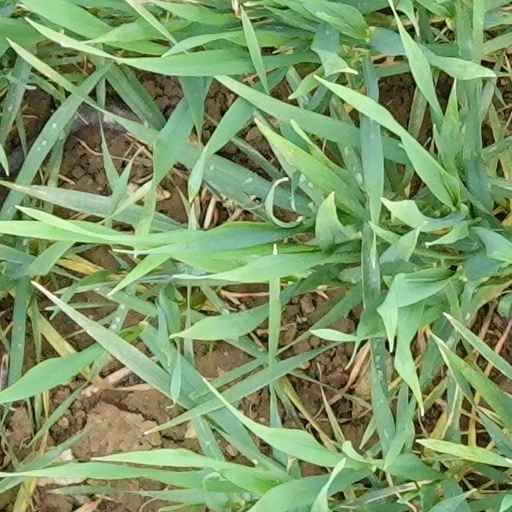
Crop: wheat